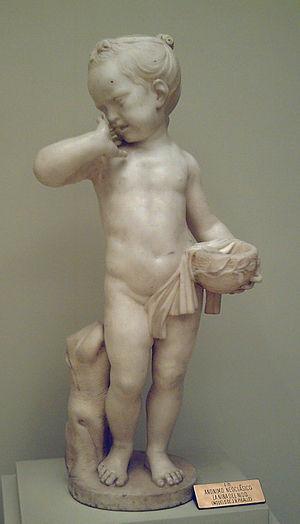
Charles-Antoine Bridan, né à Ravières le 31 juillet 1730, et mort à Paris le 28 avril 1805, est un sculpteur français.